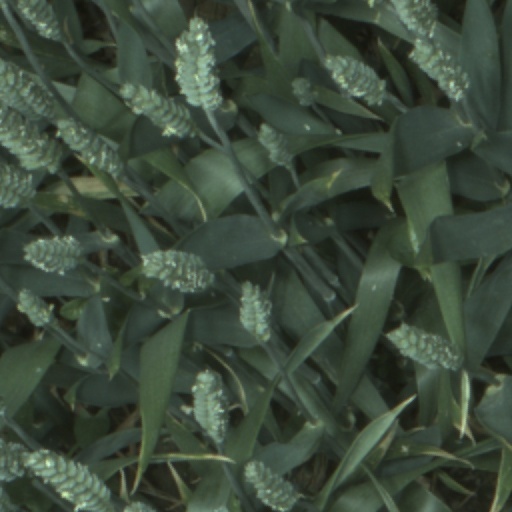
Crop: wheat